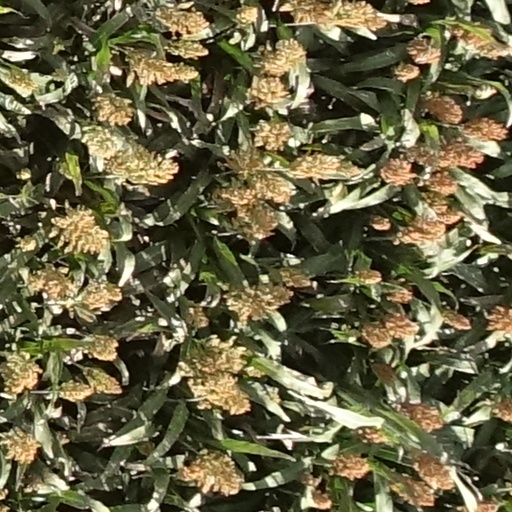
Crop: sorghum